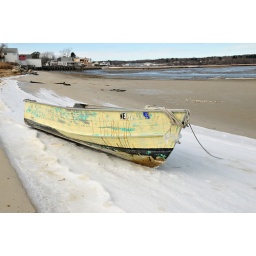
Yellow rowboat sitting in the snow on a sandy beach in Maine